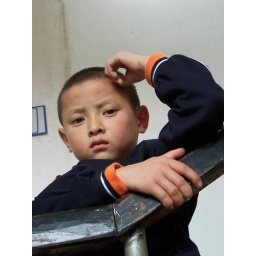
the boy i met in bus station when i arrive jingdezheng.